Robertsdale (Hammond)

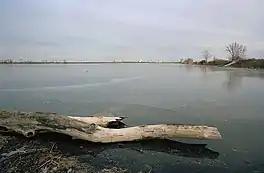
View across Wolf Lake

The Whiting post office (46394) serves not only the city of Whiting but also this adjacent neighborhood in Hammond. Robertsdale and Whiting are "inextricably linked", sharing for example a single chamber of commerce. In the early 20th century, Whiting and Robertsdale shared a common ethnic composition: nearly 90% Slavic and 50% Slovak. The economies of both Whiting and Robertsdale have historically been dominated by the Whiting Refinery, originally built by Standard Oil and now operated by BP.